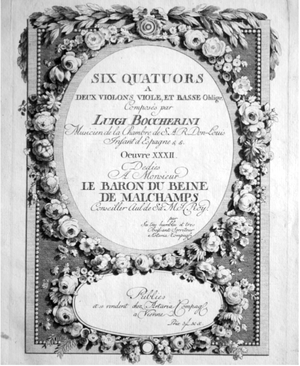
Boccherini, «
Artaria est l'une des plus importantes maisons d'édition de musique de la fin du XVIIIᵉ et du XIXᵉ siècle. Fondée à Vienne, elle est connue pour avoir publié nombre de partitions des principaux compositeurs de la période de la musique classique.
Cet article recense la liste des œuvres musicales du compositeur italien Luigi Boccherini. Les œuvres de Boccherini ont été cataloguées par le musicologue français Yves Gérard dans le catalogue Gérard, publié à Londres, d'où la lettre « G » faisant référence à cette publication.